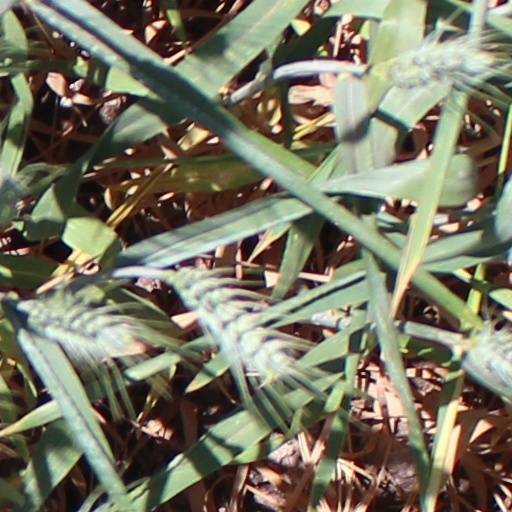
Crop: wheat